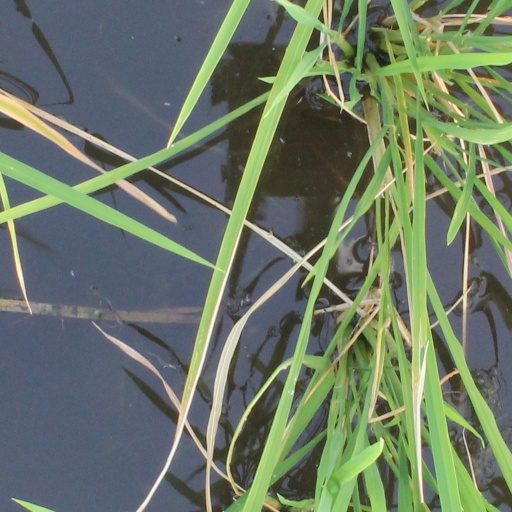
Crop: rice